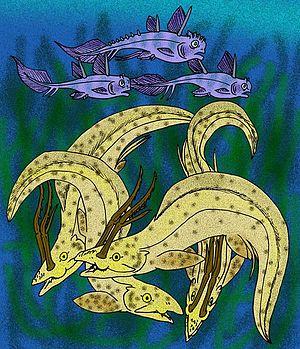
Harpagofututor est un genre éteint de chondrichtyens, un poisson holocéphale ayant vécu au Carbonifère en Amérique du Nord, il y a environ entre 326,4 à 318,1 millions d'années, et dont la seule espèce connue est Harpagofututor volsellorhinus.